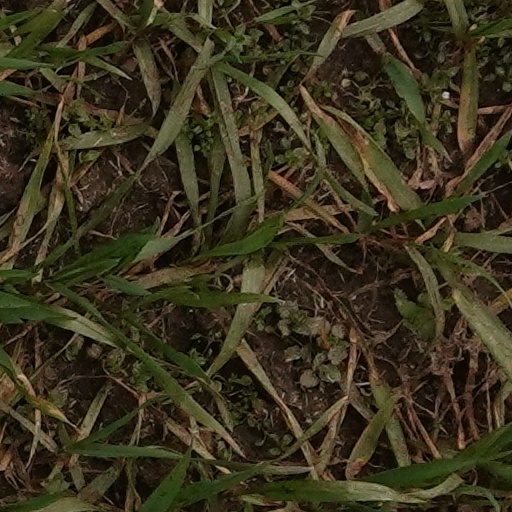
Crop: wheat